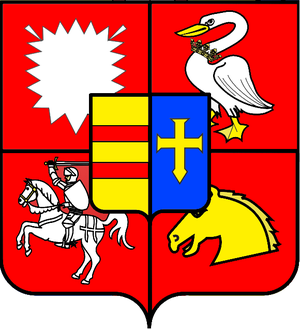
Philippe de Schleswig-Holstein-Sonderbourg-Glücksbourg, né le 15 mars 1584, décédé le 27 septembre 1663. Il fut duc de Schleswig-Holstein-Sonderbourg-Glücksbourg de 1622 à 1663.
La maison de Glücksbourg aussi appelée par son nom complet la maison de Schleswig-Holstein-Sonderbourg-Glücksbourg est une branche de la maison d'Oldenbourg d'origine allemande et danoise. Des membres de cette famille ont régné sur le Danemark, la Grèce et la Norvège.